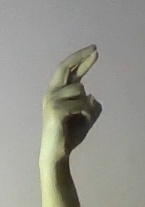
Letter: zay